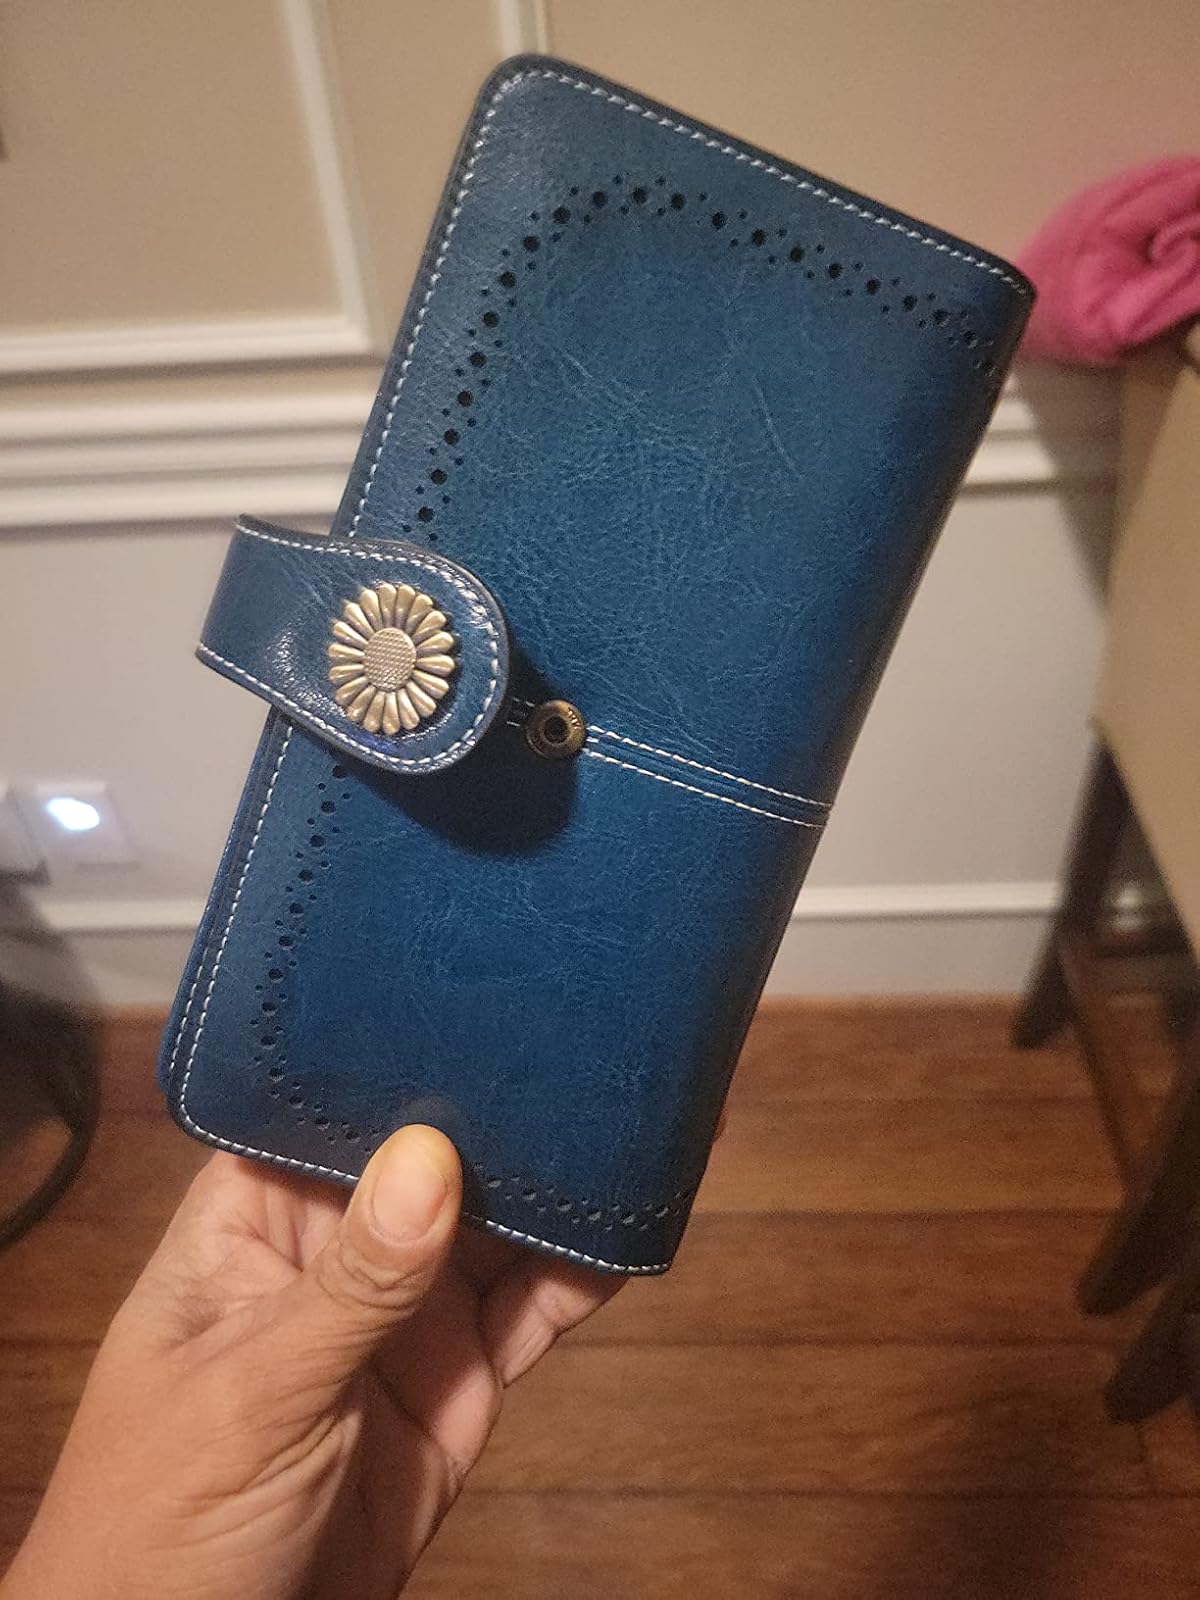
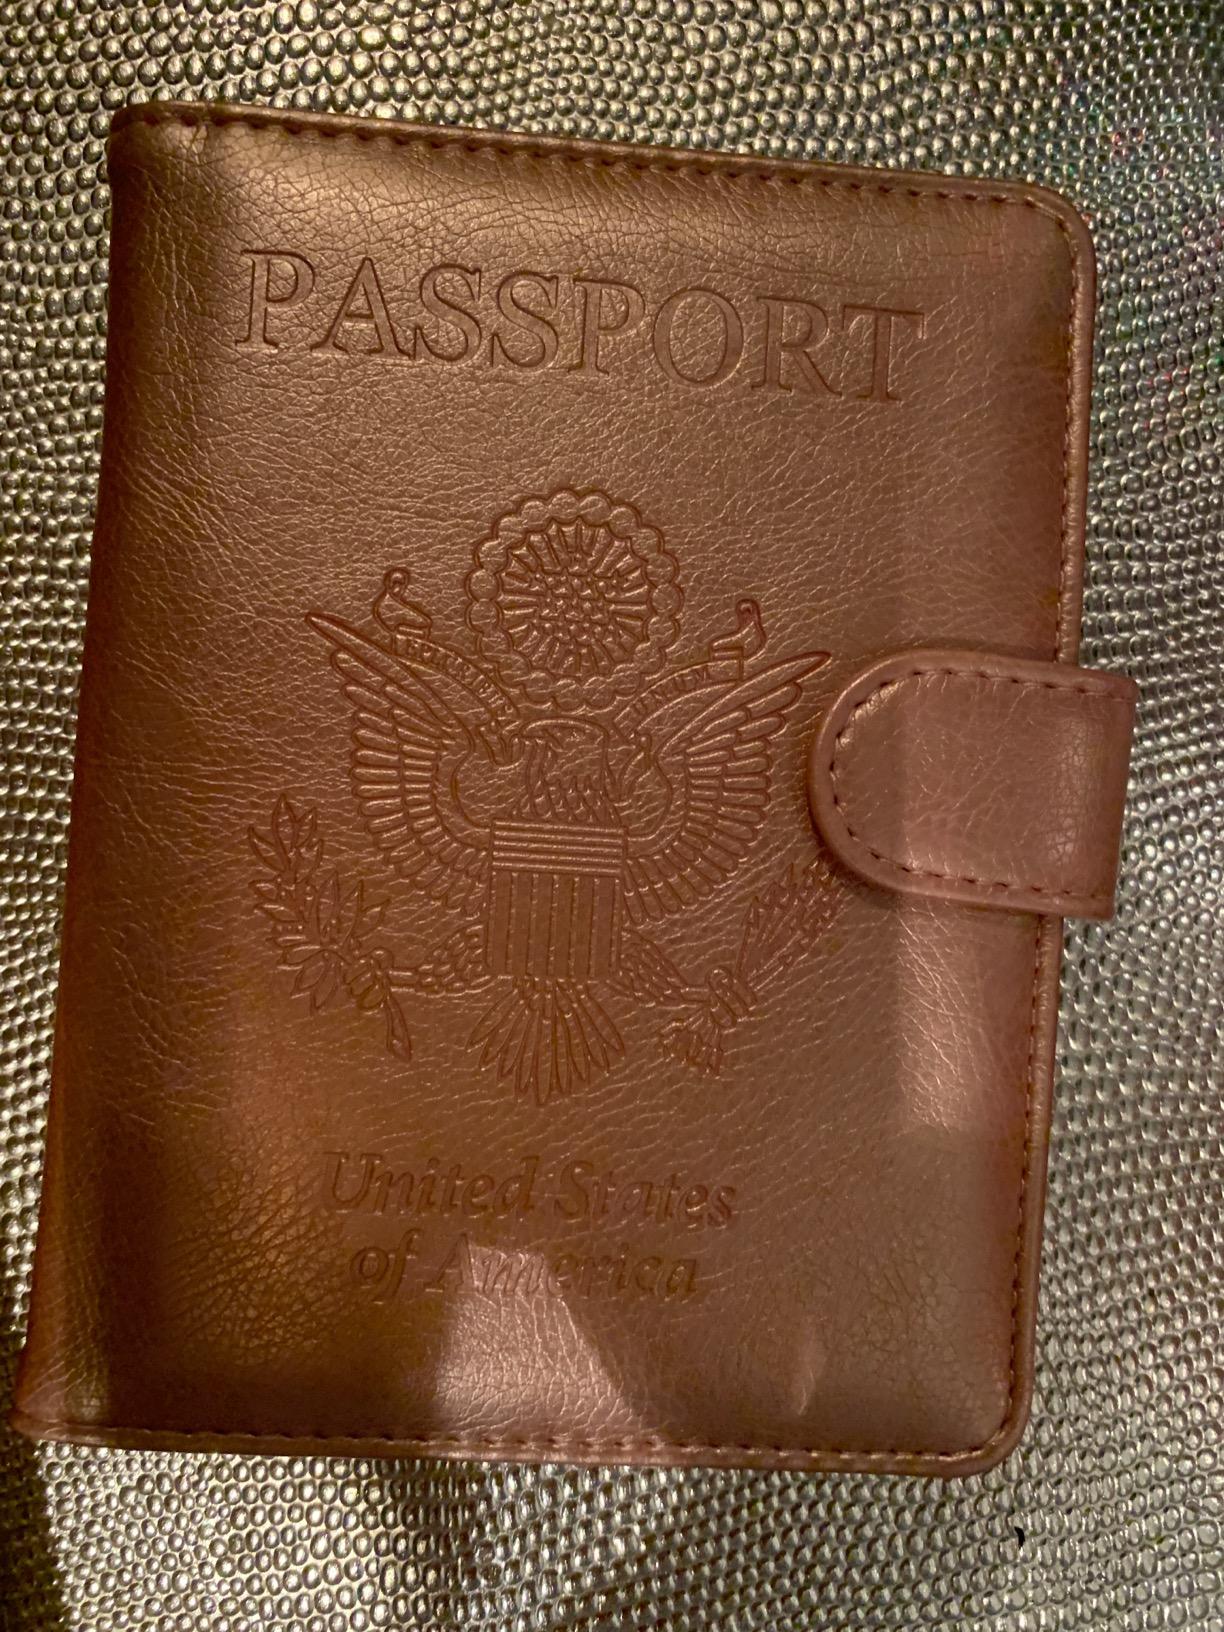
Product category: accessories_wallet
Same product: no